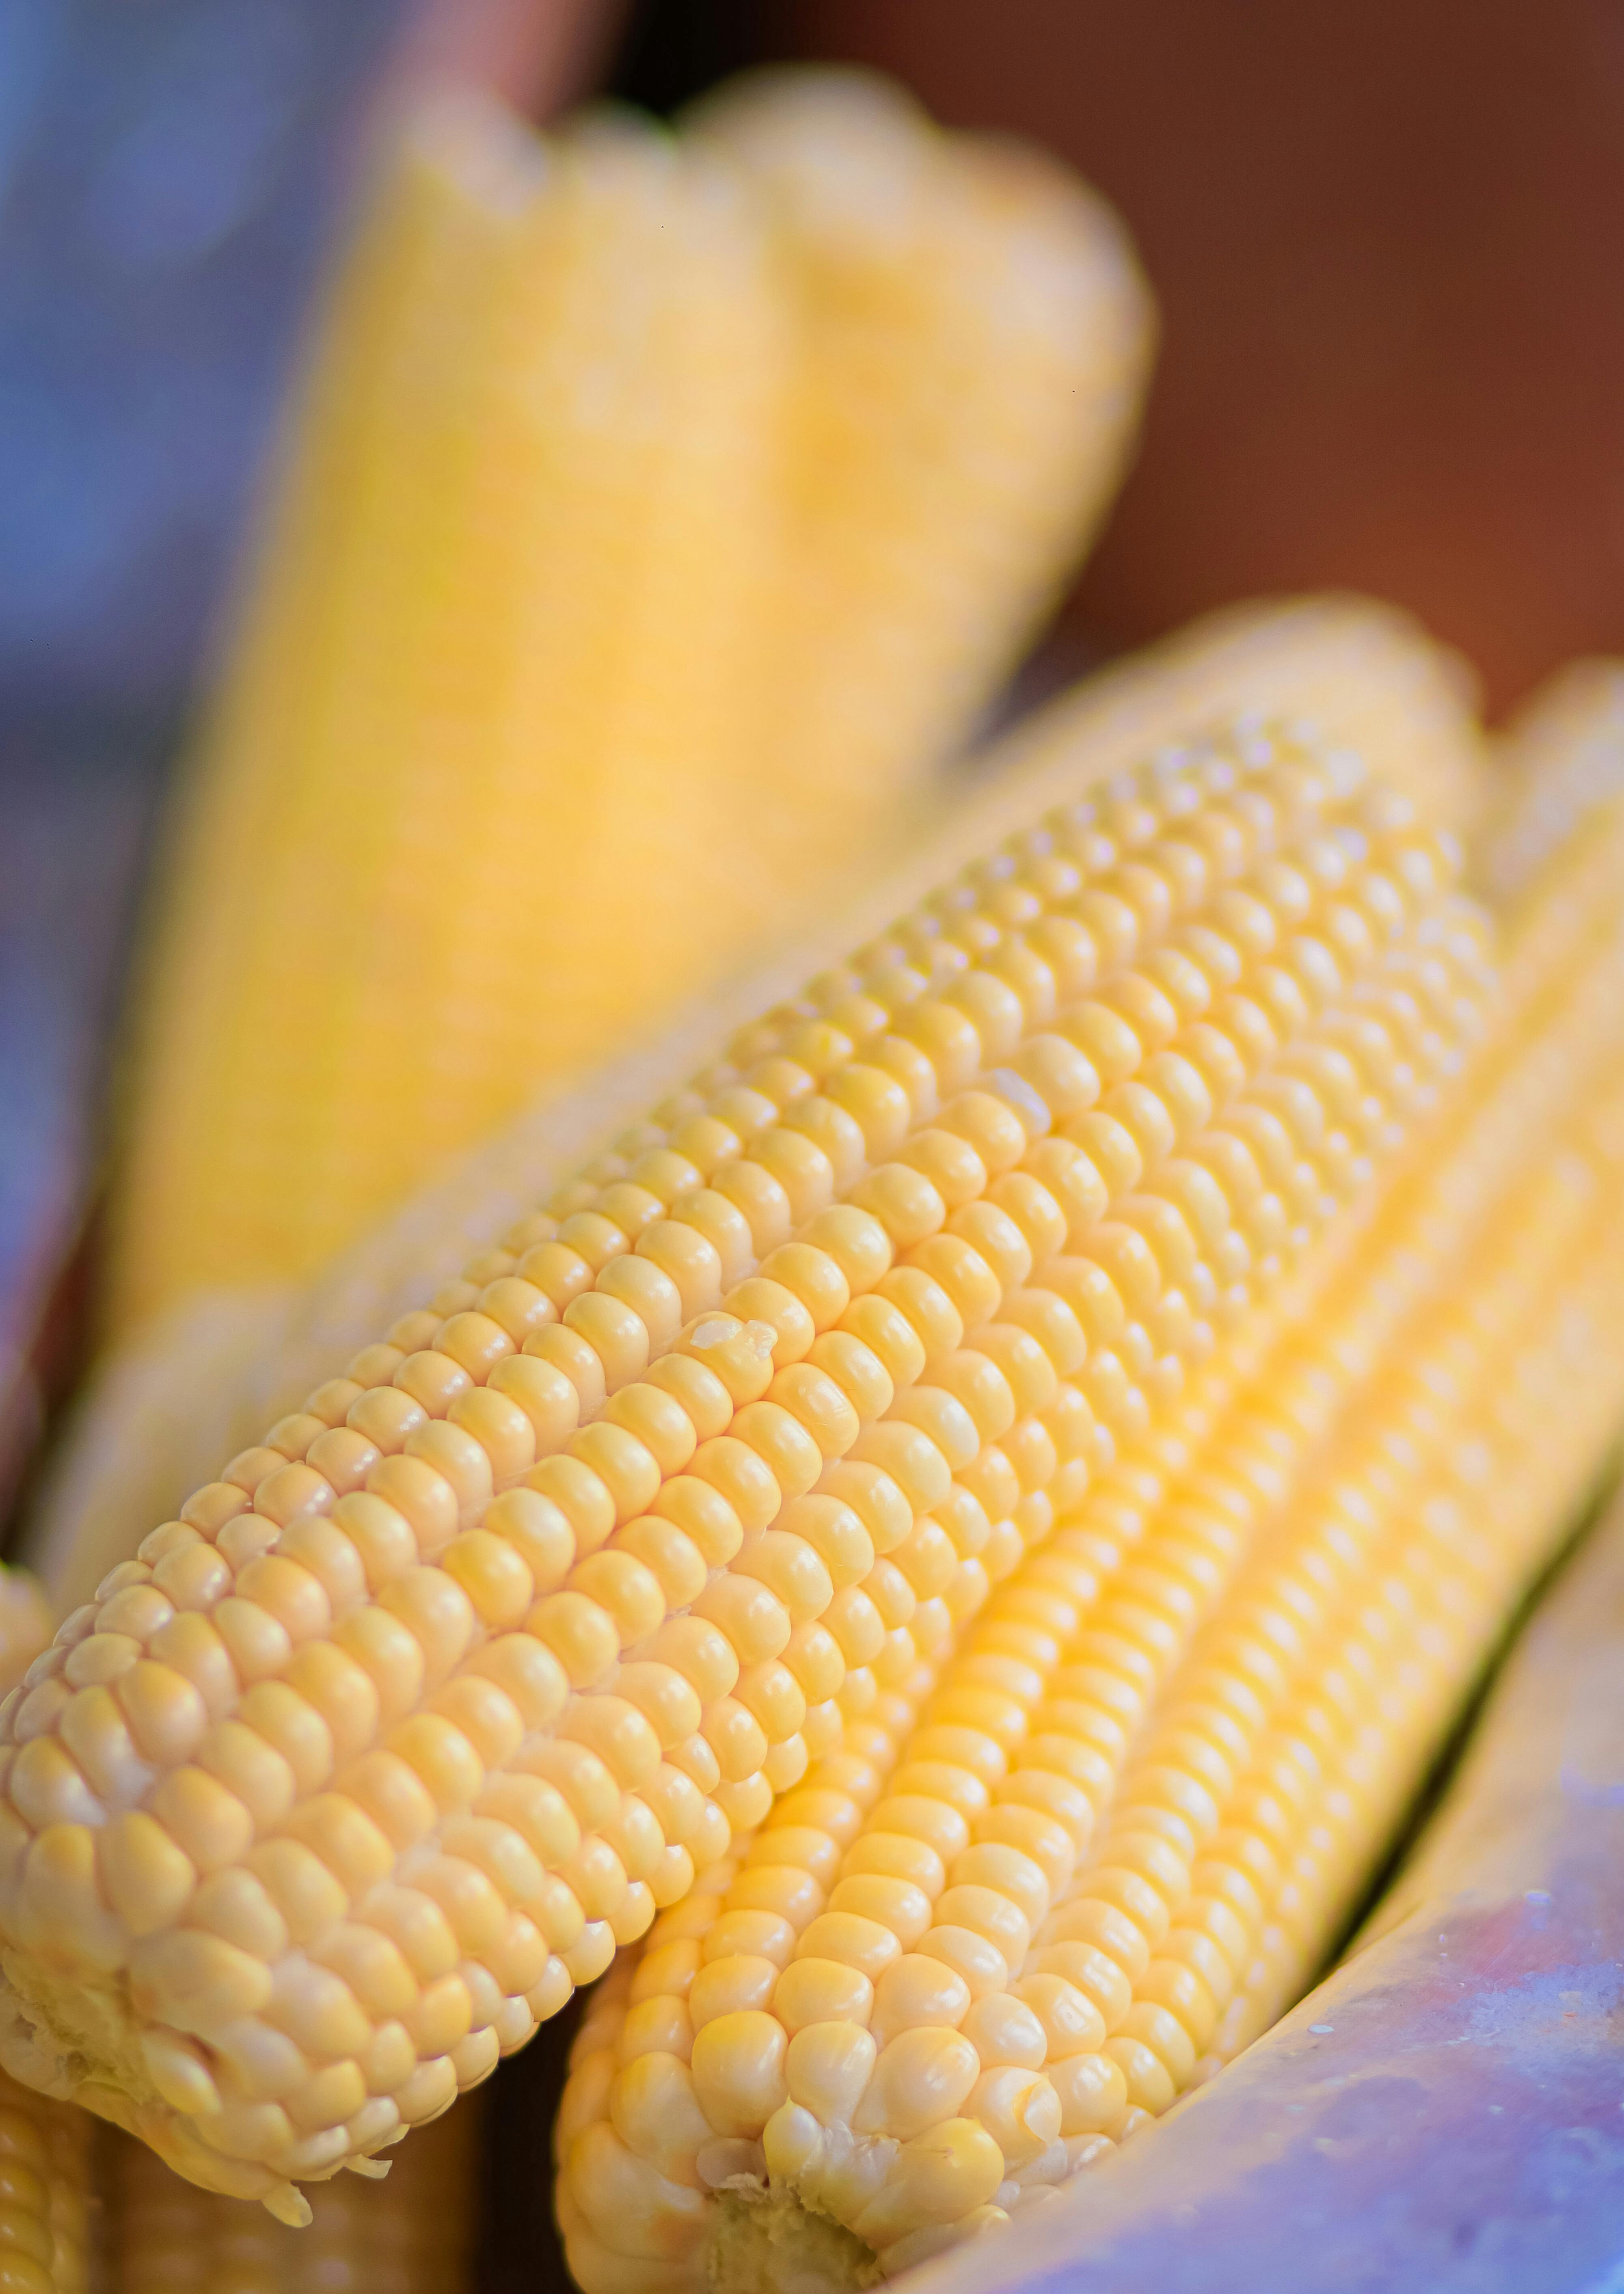
fruit, maize, sweet corn, food, corn on the cob, ingredient, Corn kernel, produce, yellow, natural foods, Elote, vegetable, seed, staple food, grain, Vegetarian cuisine, nuts seeds, superfood, Latin American cuisine